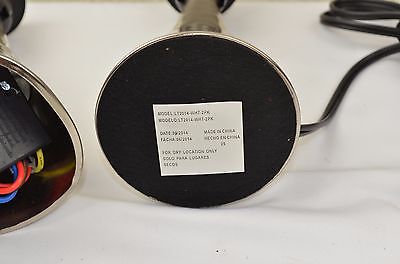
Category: lamp